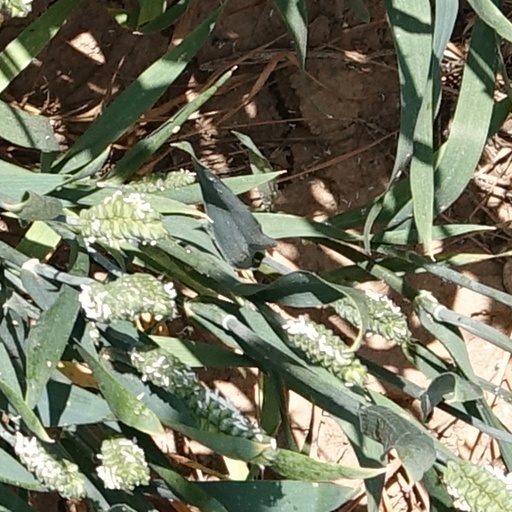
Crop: wheat